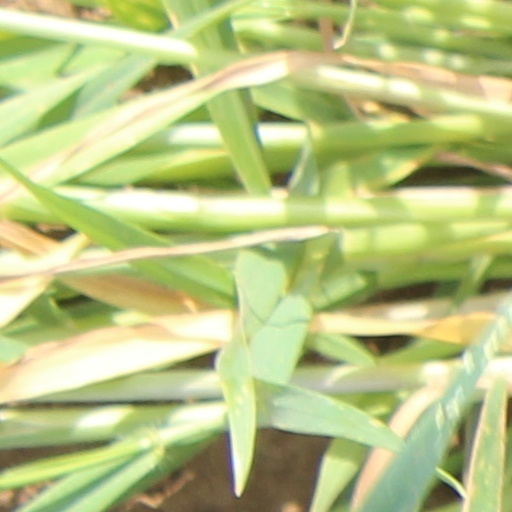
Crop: wheat